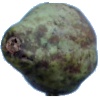
Label: Pear Stone 1